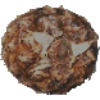
Label: pineapple